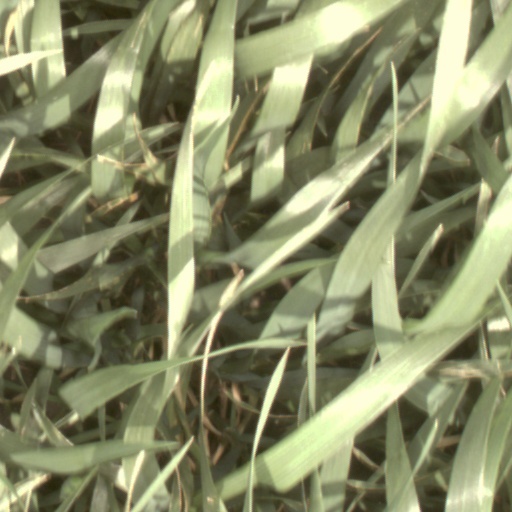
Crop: wheat